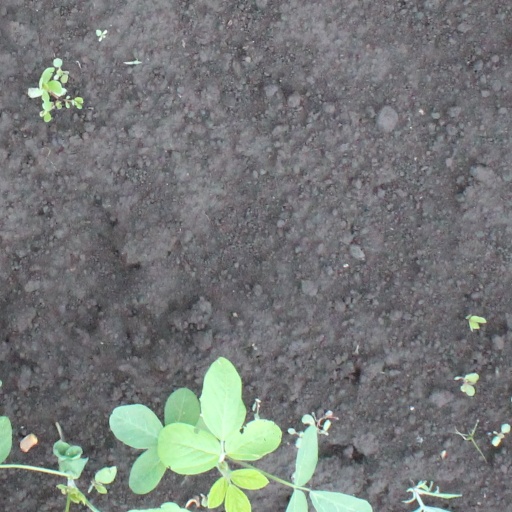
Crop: soybean